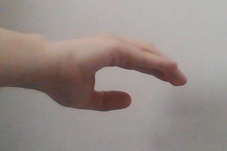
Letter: jeem